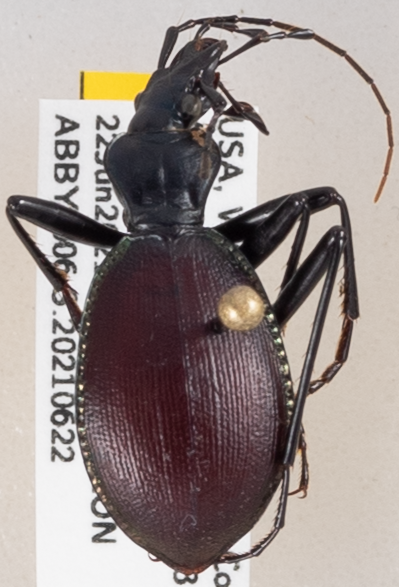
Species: Scaphinotus angusticollis
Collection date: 2021-06-22
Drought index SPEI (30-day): -0.468
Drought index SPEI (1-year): -1.01
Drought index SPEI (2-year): -0.17